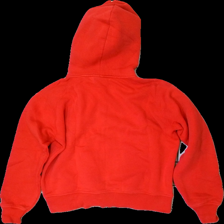
View: back
Type: Hoodie
Category: Unisex
Brand: Peak Performance
Colors: Red, Blue
Material: 84% cotton, 16% polyester
Pattern: Logo print
Cut: Regular
Size: XL
Season: All
Stains: Minor
Smell: Minor
Price range: 50-100
Recommended usage: Export
Comment: washed out, wavy zipper